Assured tenancy

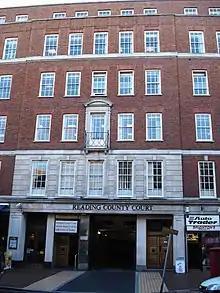
Reading County Court.An assured tenancy that is not shorthold provides the tenant with the option of holding over at its end, implying a statutory periodic tenancy, which calls on the landlord to obtain an order for possession to evict if the landlord has a valid statutory ground.

An assured tenancy is a legal category of residential tenancy to an individual (or individuals jointly) in English land law. Statute affords a tenant under an assured tenancy a degree of security of tenure. A tenant under an assured tenancy may not be evicted without a reasonable ground in the Housing Act 1988 and, where periodic changes in rent are potentially subject to a challenge before a rent assessment committee.